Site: brandenburg
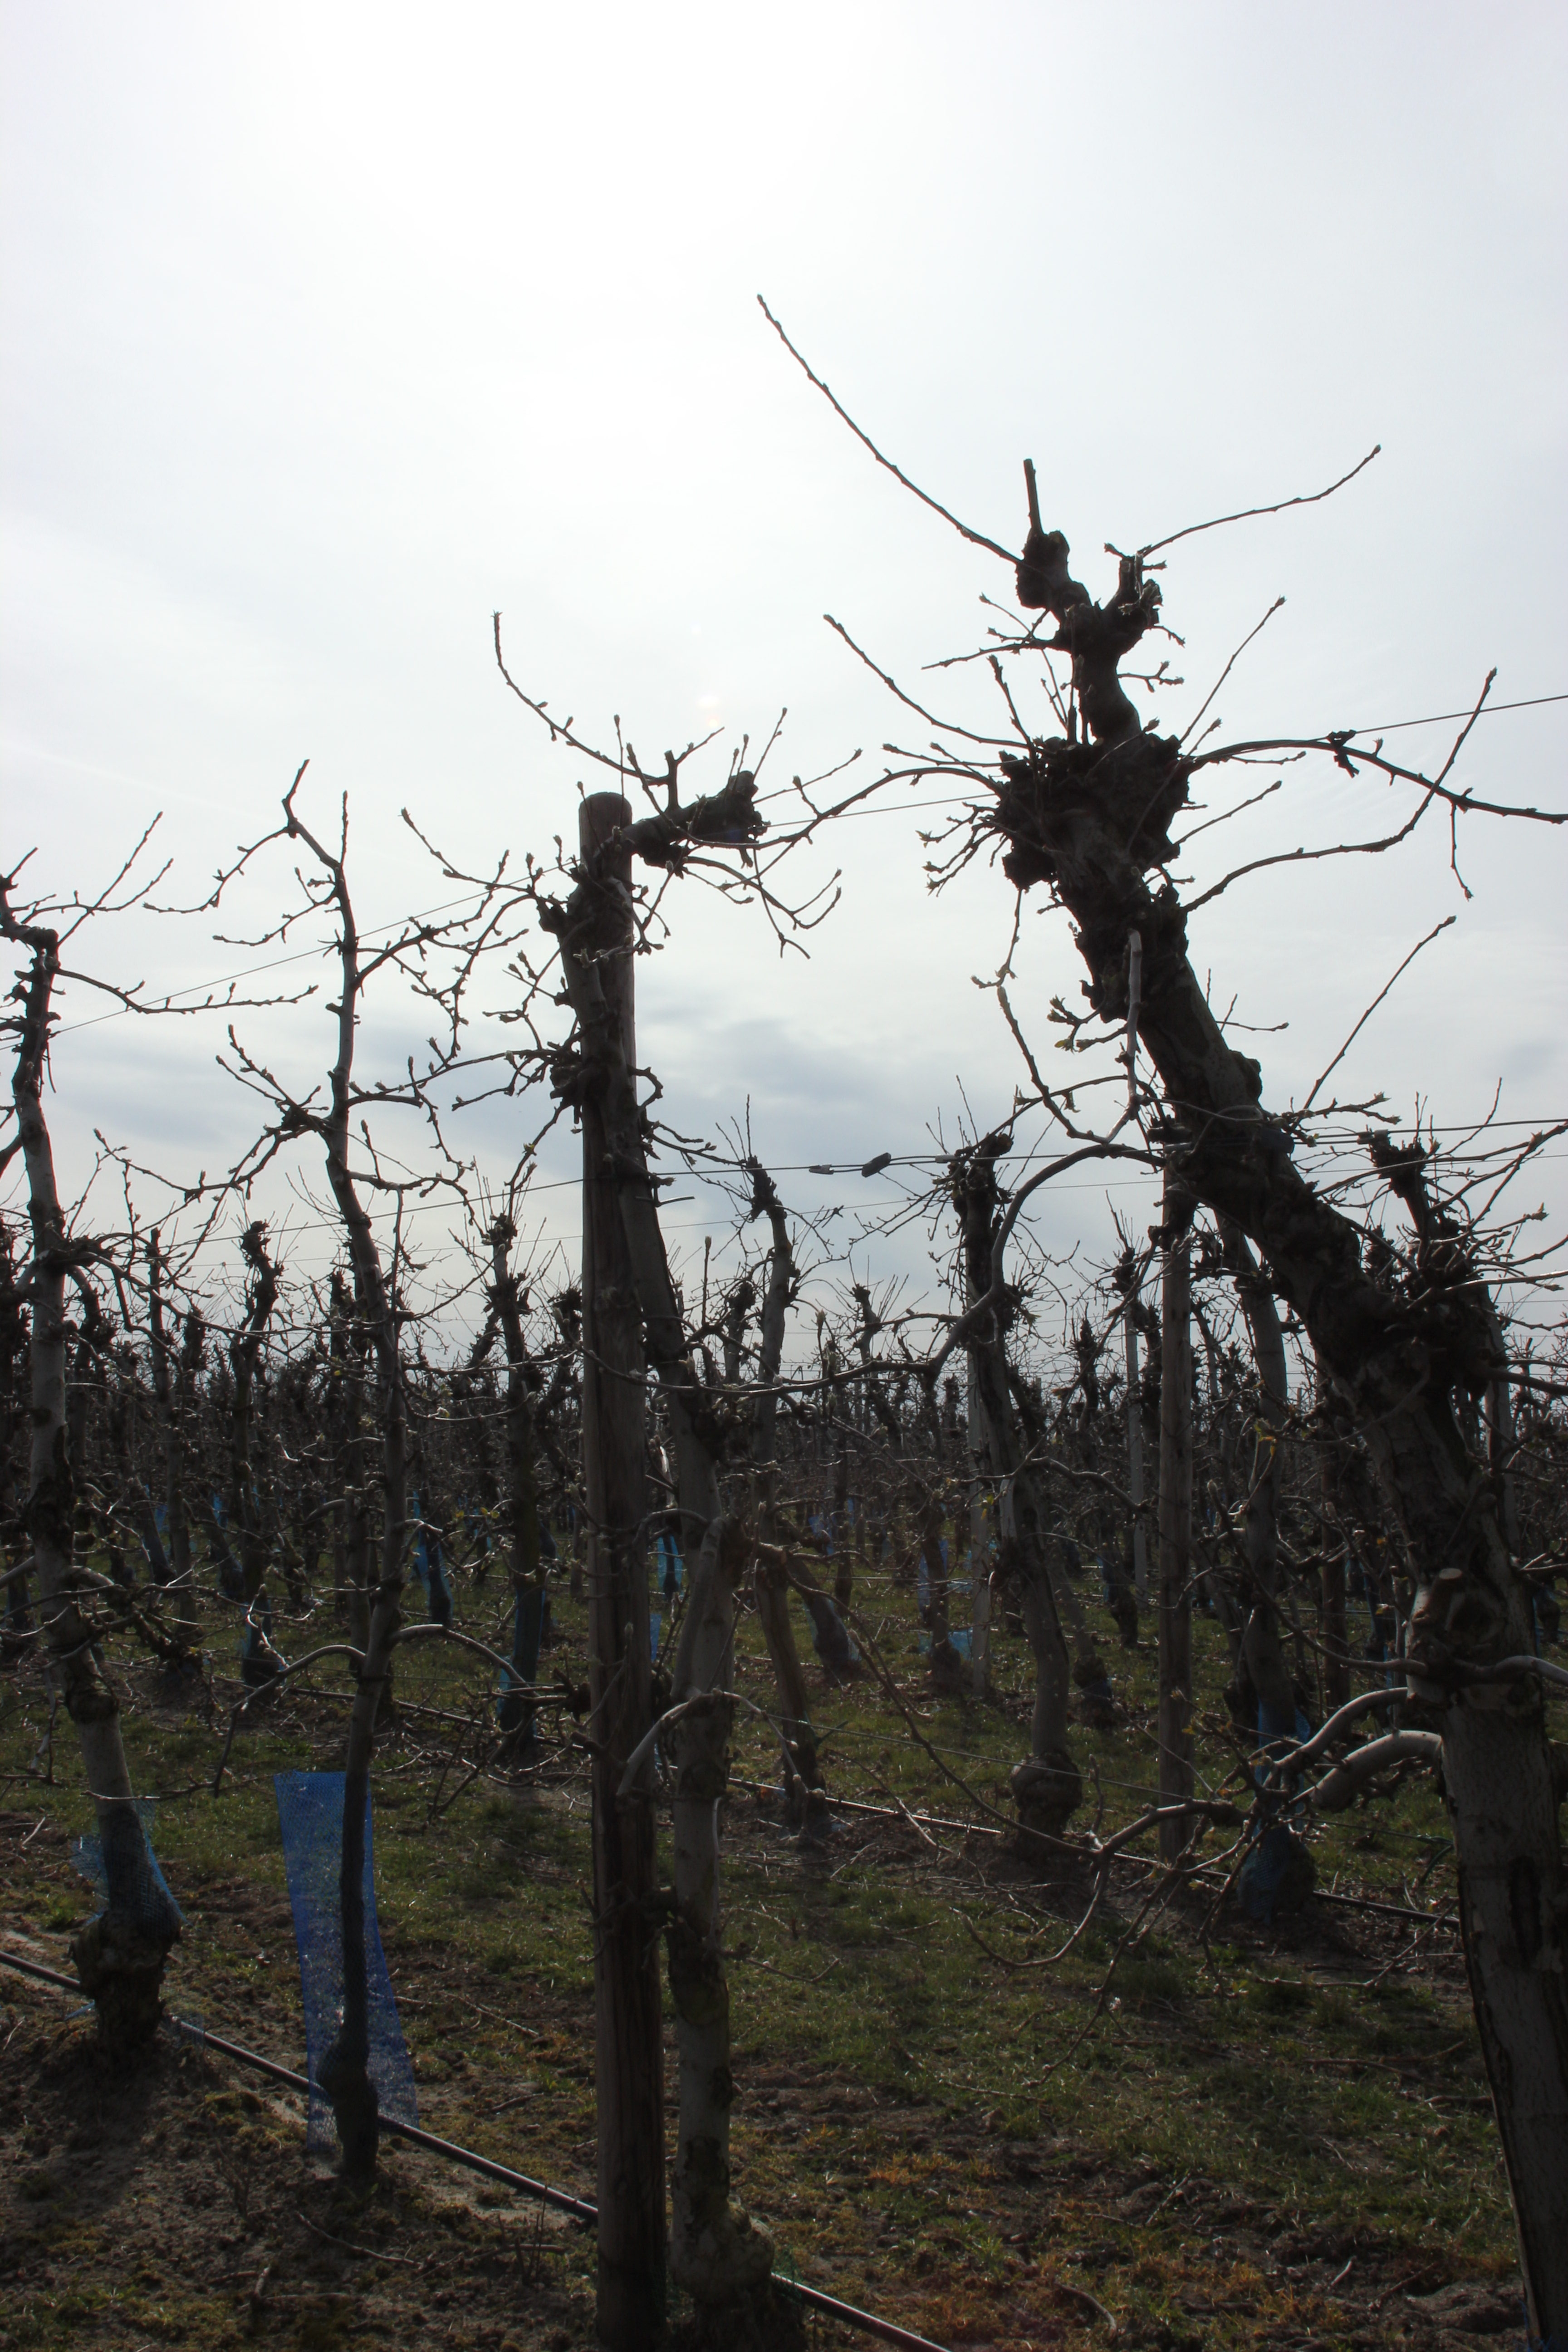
Growth stage (BBCH 54): Inflorescence emergence